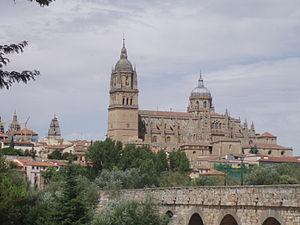
Les villes d'Espagne se concentrent dans deux zones : l'aire urbaine de Madrid et d'autres villes comme Séville, Saragosse, Murcie, Valladolid ou Cordoue et les côtes, qui comptent des villes comme Barcelone, Valence, Malaga, Bilbao, Murcie, Palma de Majorque, Gijón, Las Palmas de Grande Canarie, La Corogne, Alicante, Cadix, ou Santander.